First Battle of Winchester

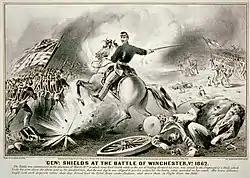
Gen Shields at Winchester

The First Battle of Winchester, fought on May 25, 1862, in and around Frederick County, Virginia, and Winchester, Virginia, was a major victory in Confederate Army Maj. Gen. Thomas J. "Stonewall" Jackson's Campaign through the Shenandoah Valley during the American Civil War. Jackson enveloped the right flank of the Union Army under Maj. Gen. Nathaniel P. Banks and pursued it as it fled across the Potomac River into Maryland. Jackson's success in achieving force concentration early in the fighting allowed him to secure a more decisive victory which had escaped him in previous battles of the campaign.